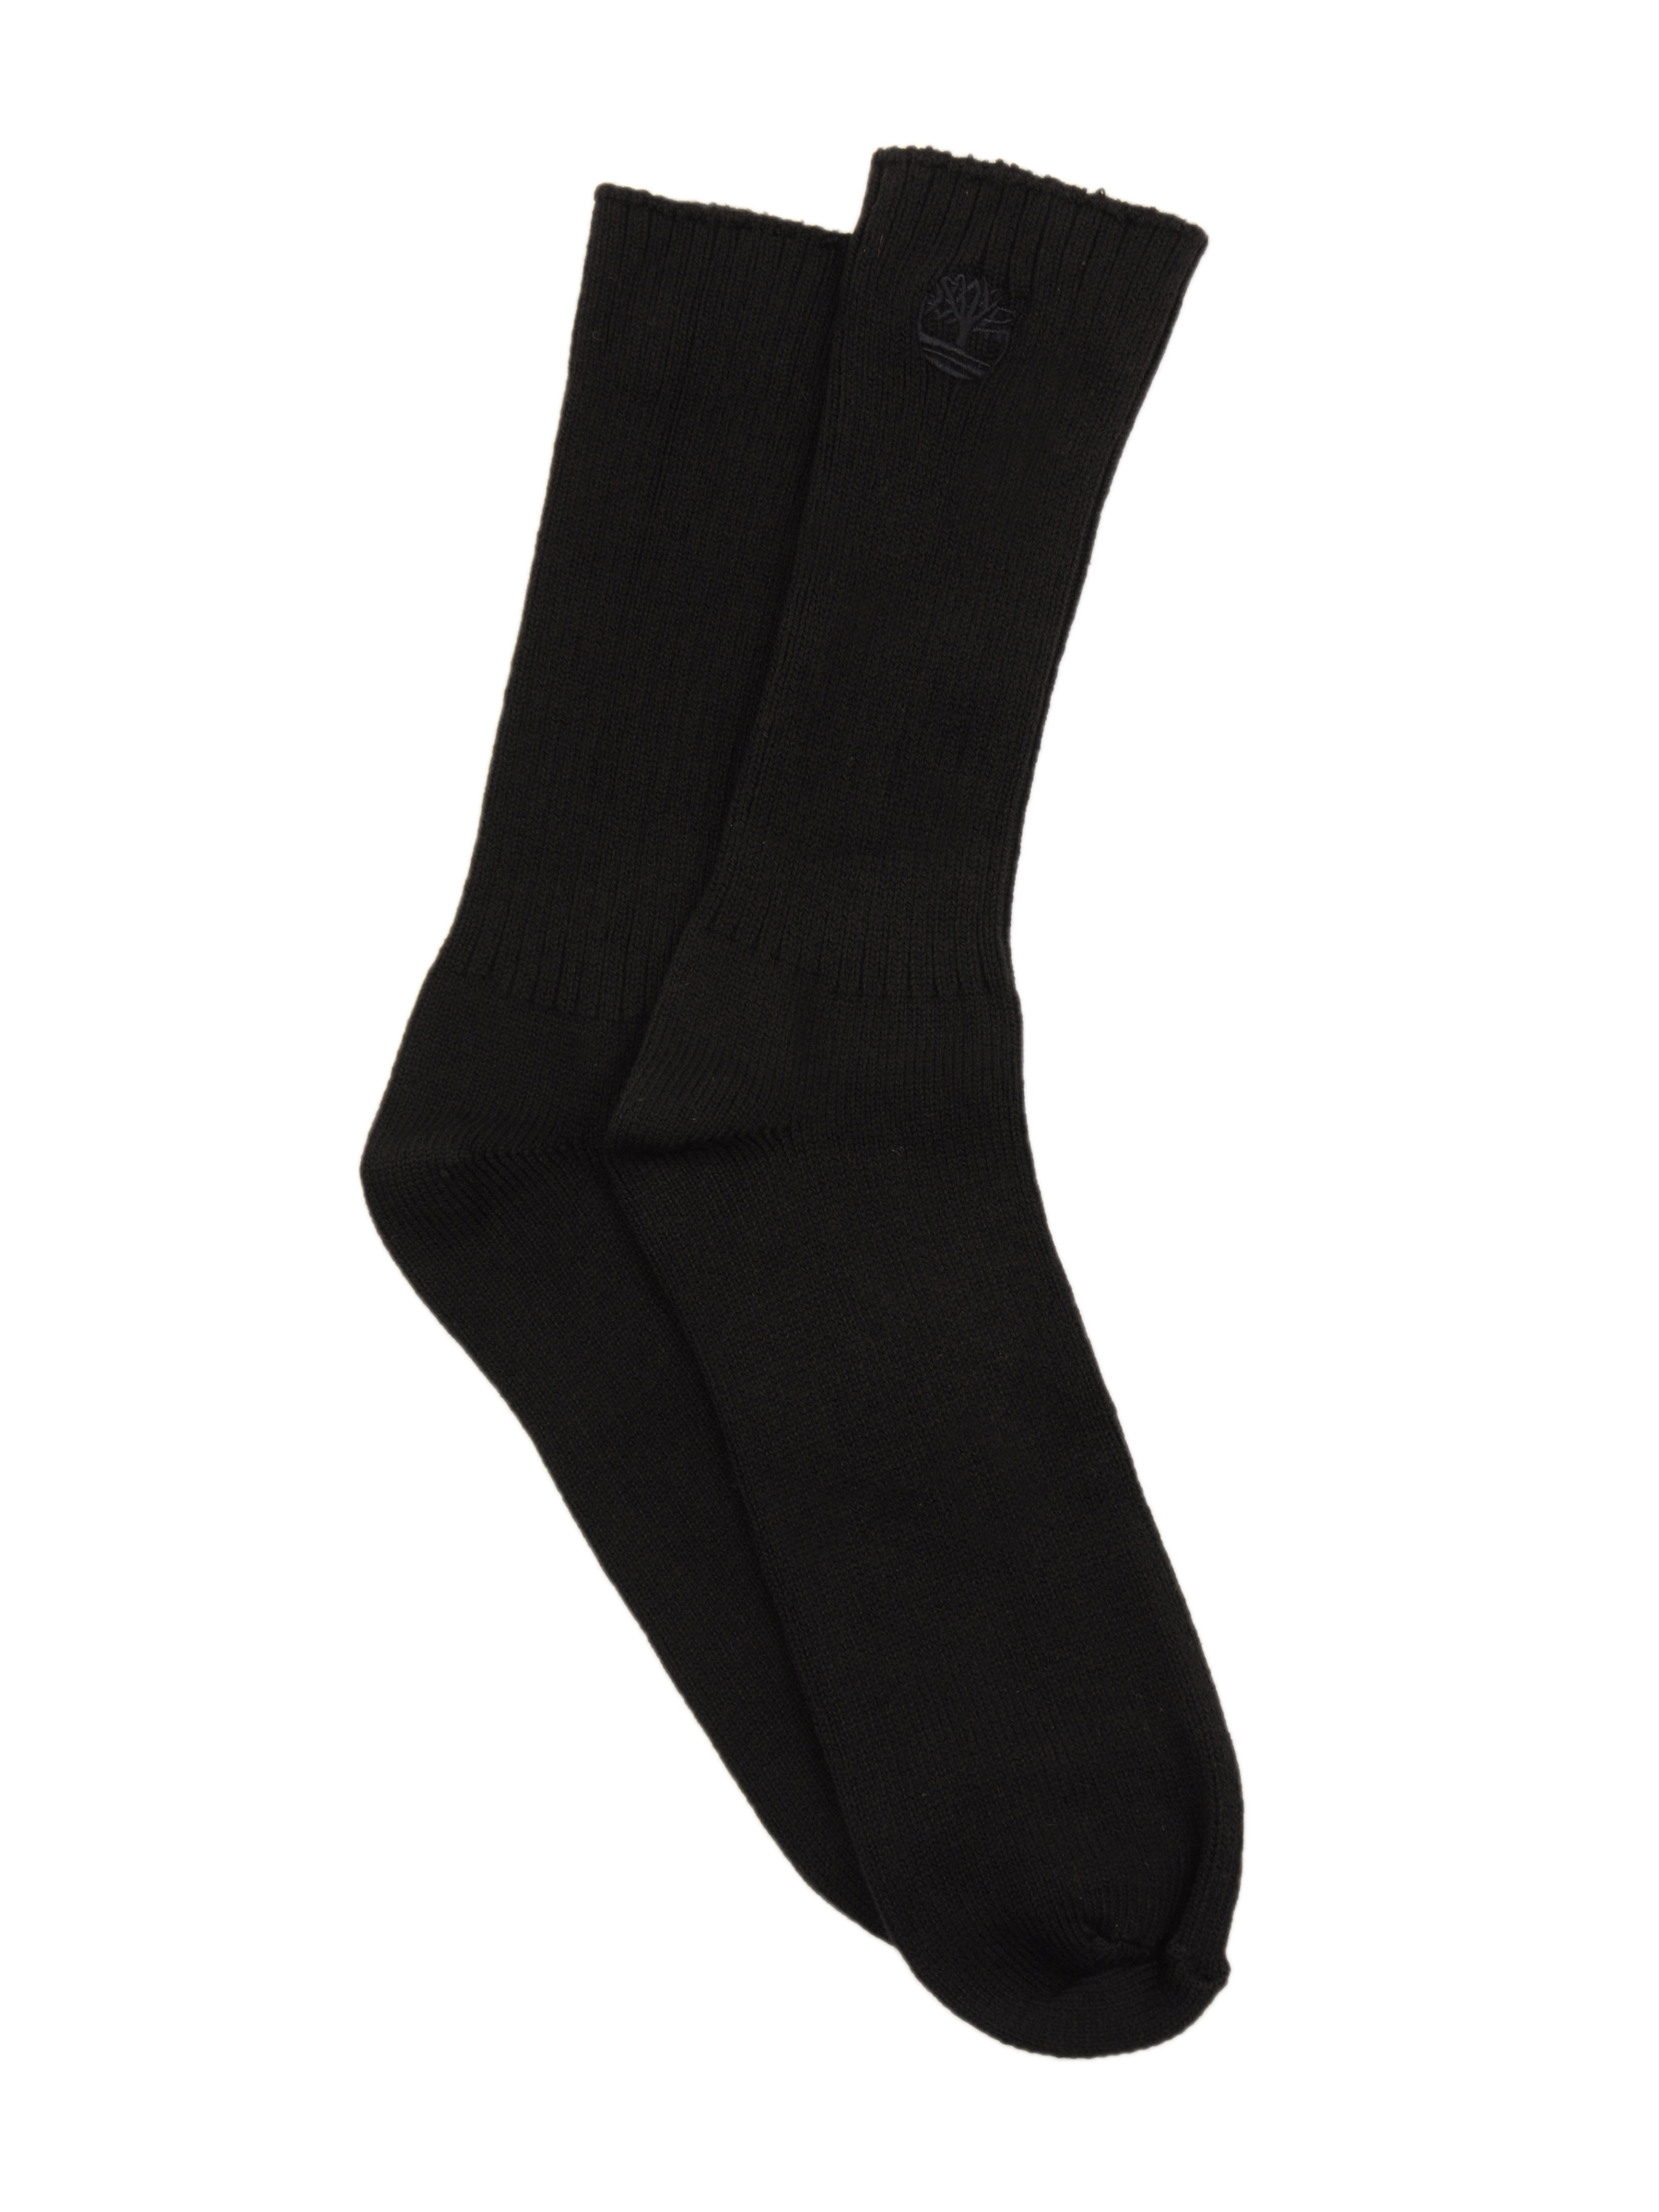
Timberland Men Casual Black Socks
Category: Accessories / Socks / Socks
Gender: Men
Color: Black
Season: Fall 2011
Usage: Casual